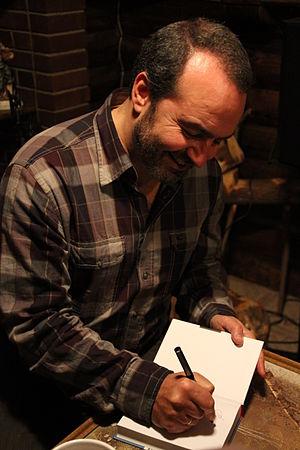
Viktor Chenderovitch